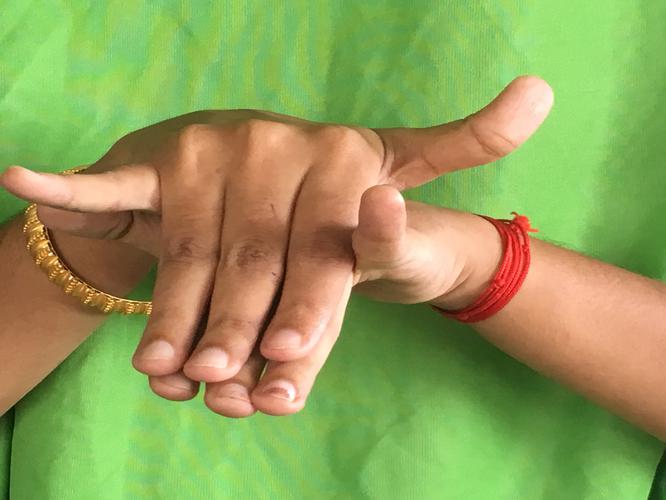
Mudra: Varaha
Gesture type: double_hand